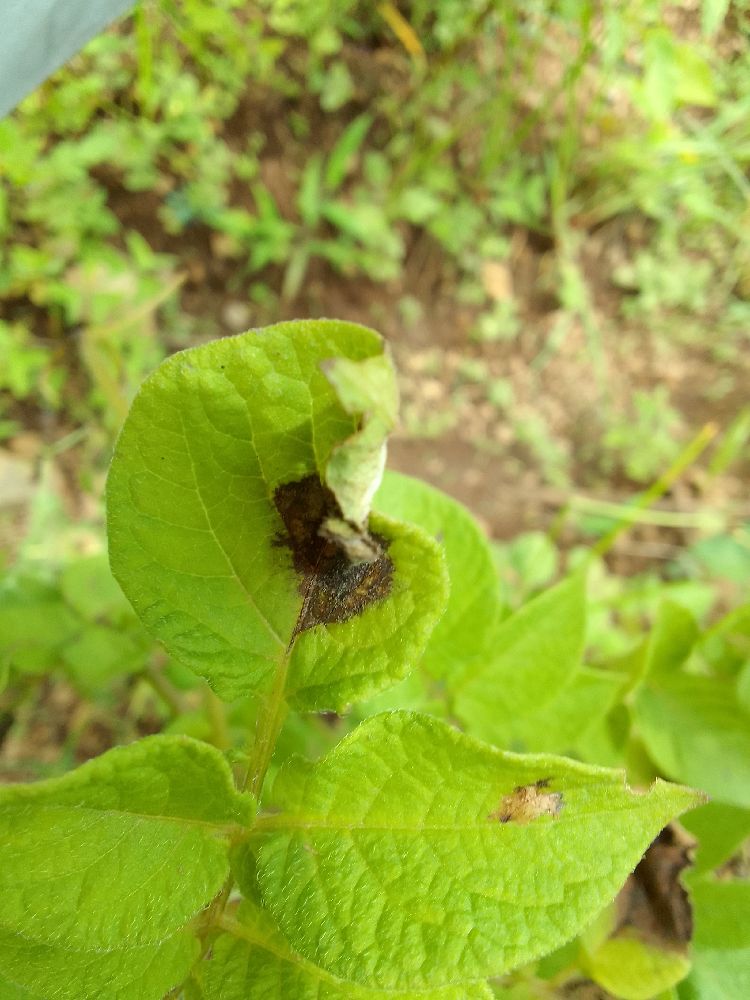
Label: Late blight